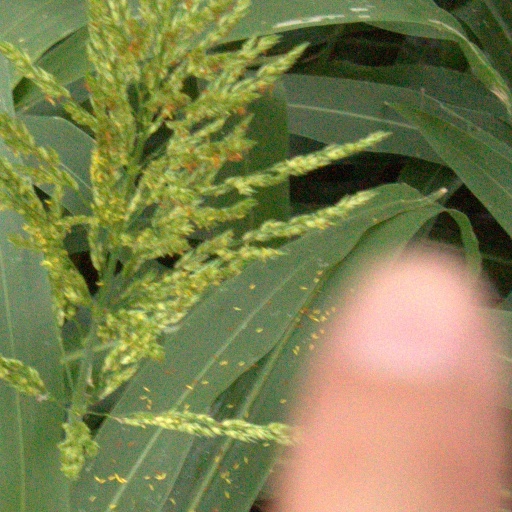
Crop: sorghum